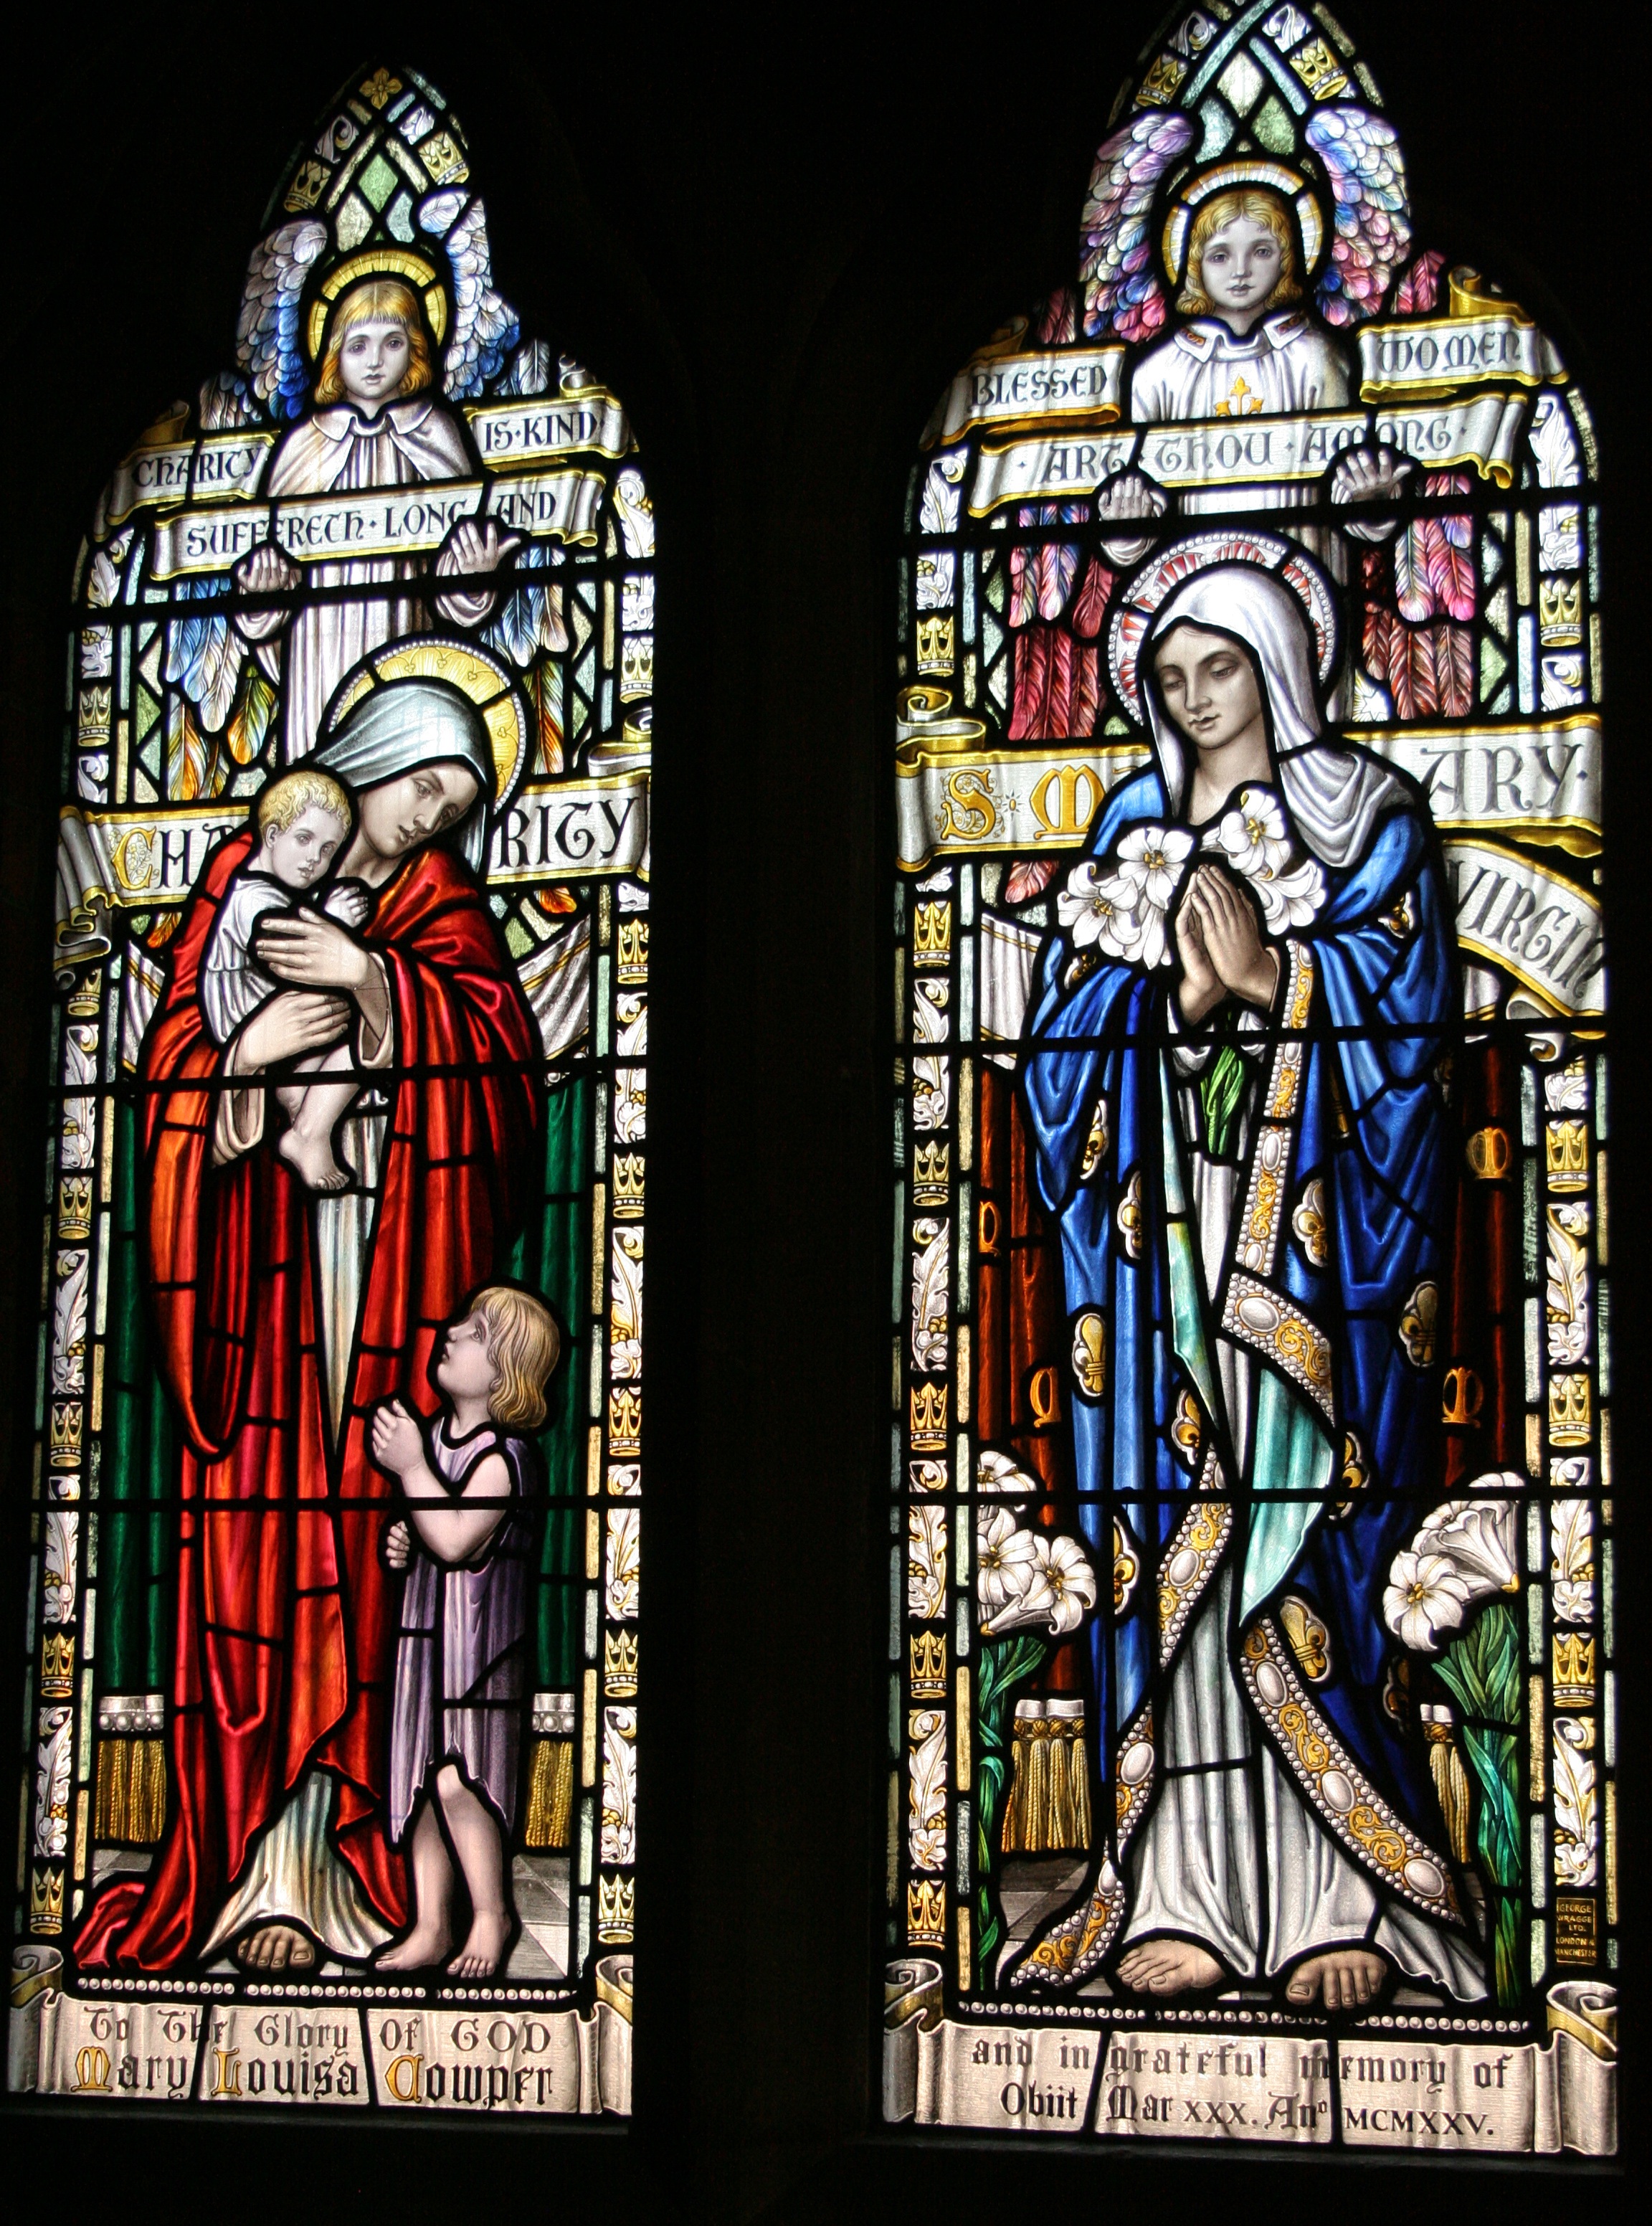
window, glass, religion, charity, christian, material, stained glass, memorial, altar, worship, protestant, st mary, virgin mary